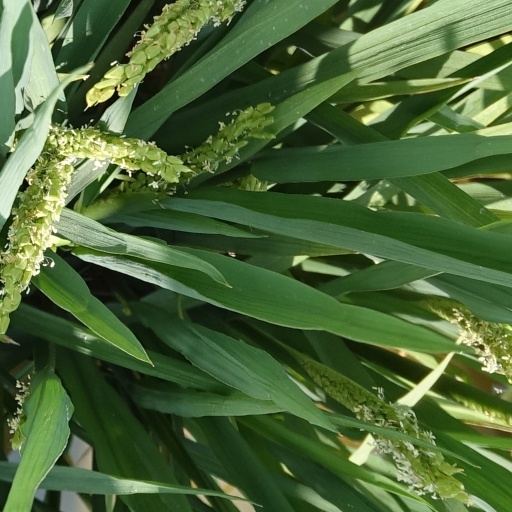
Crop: rice